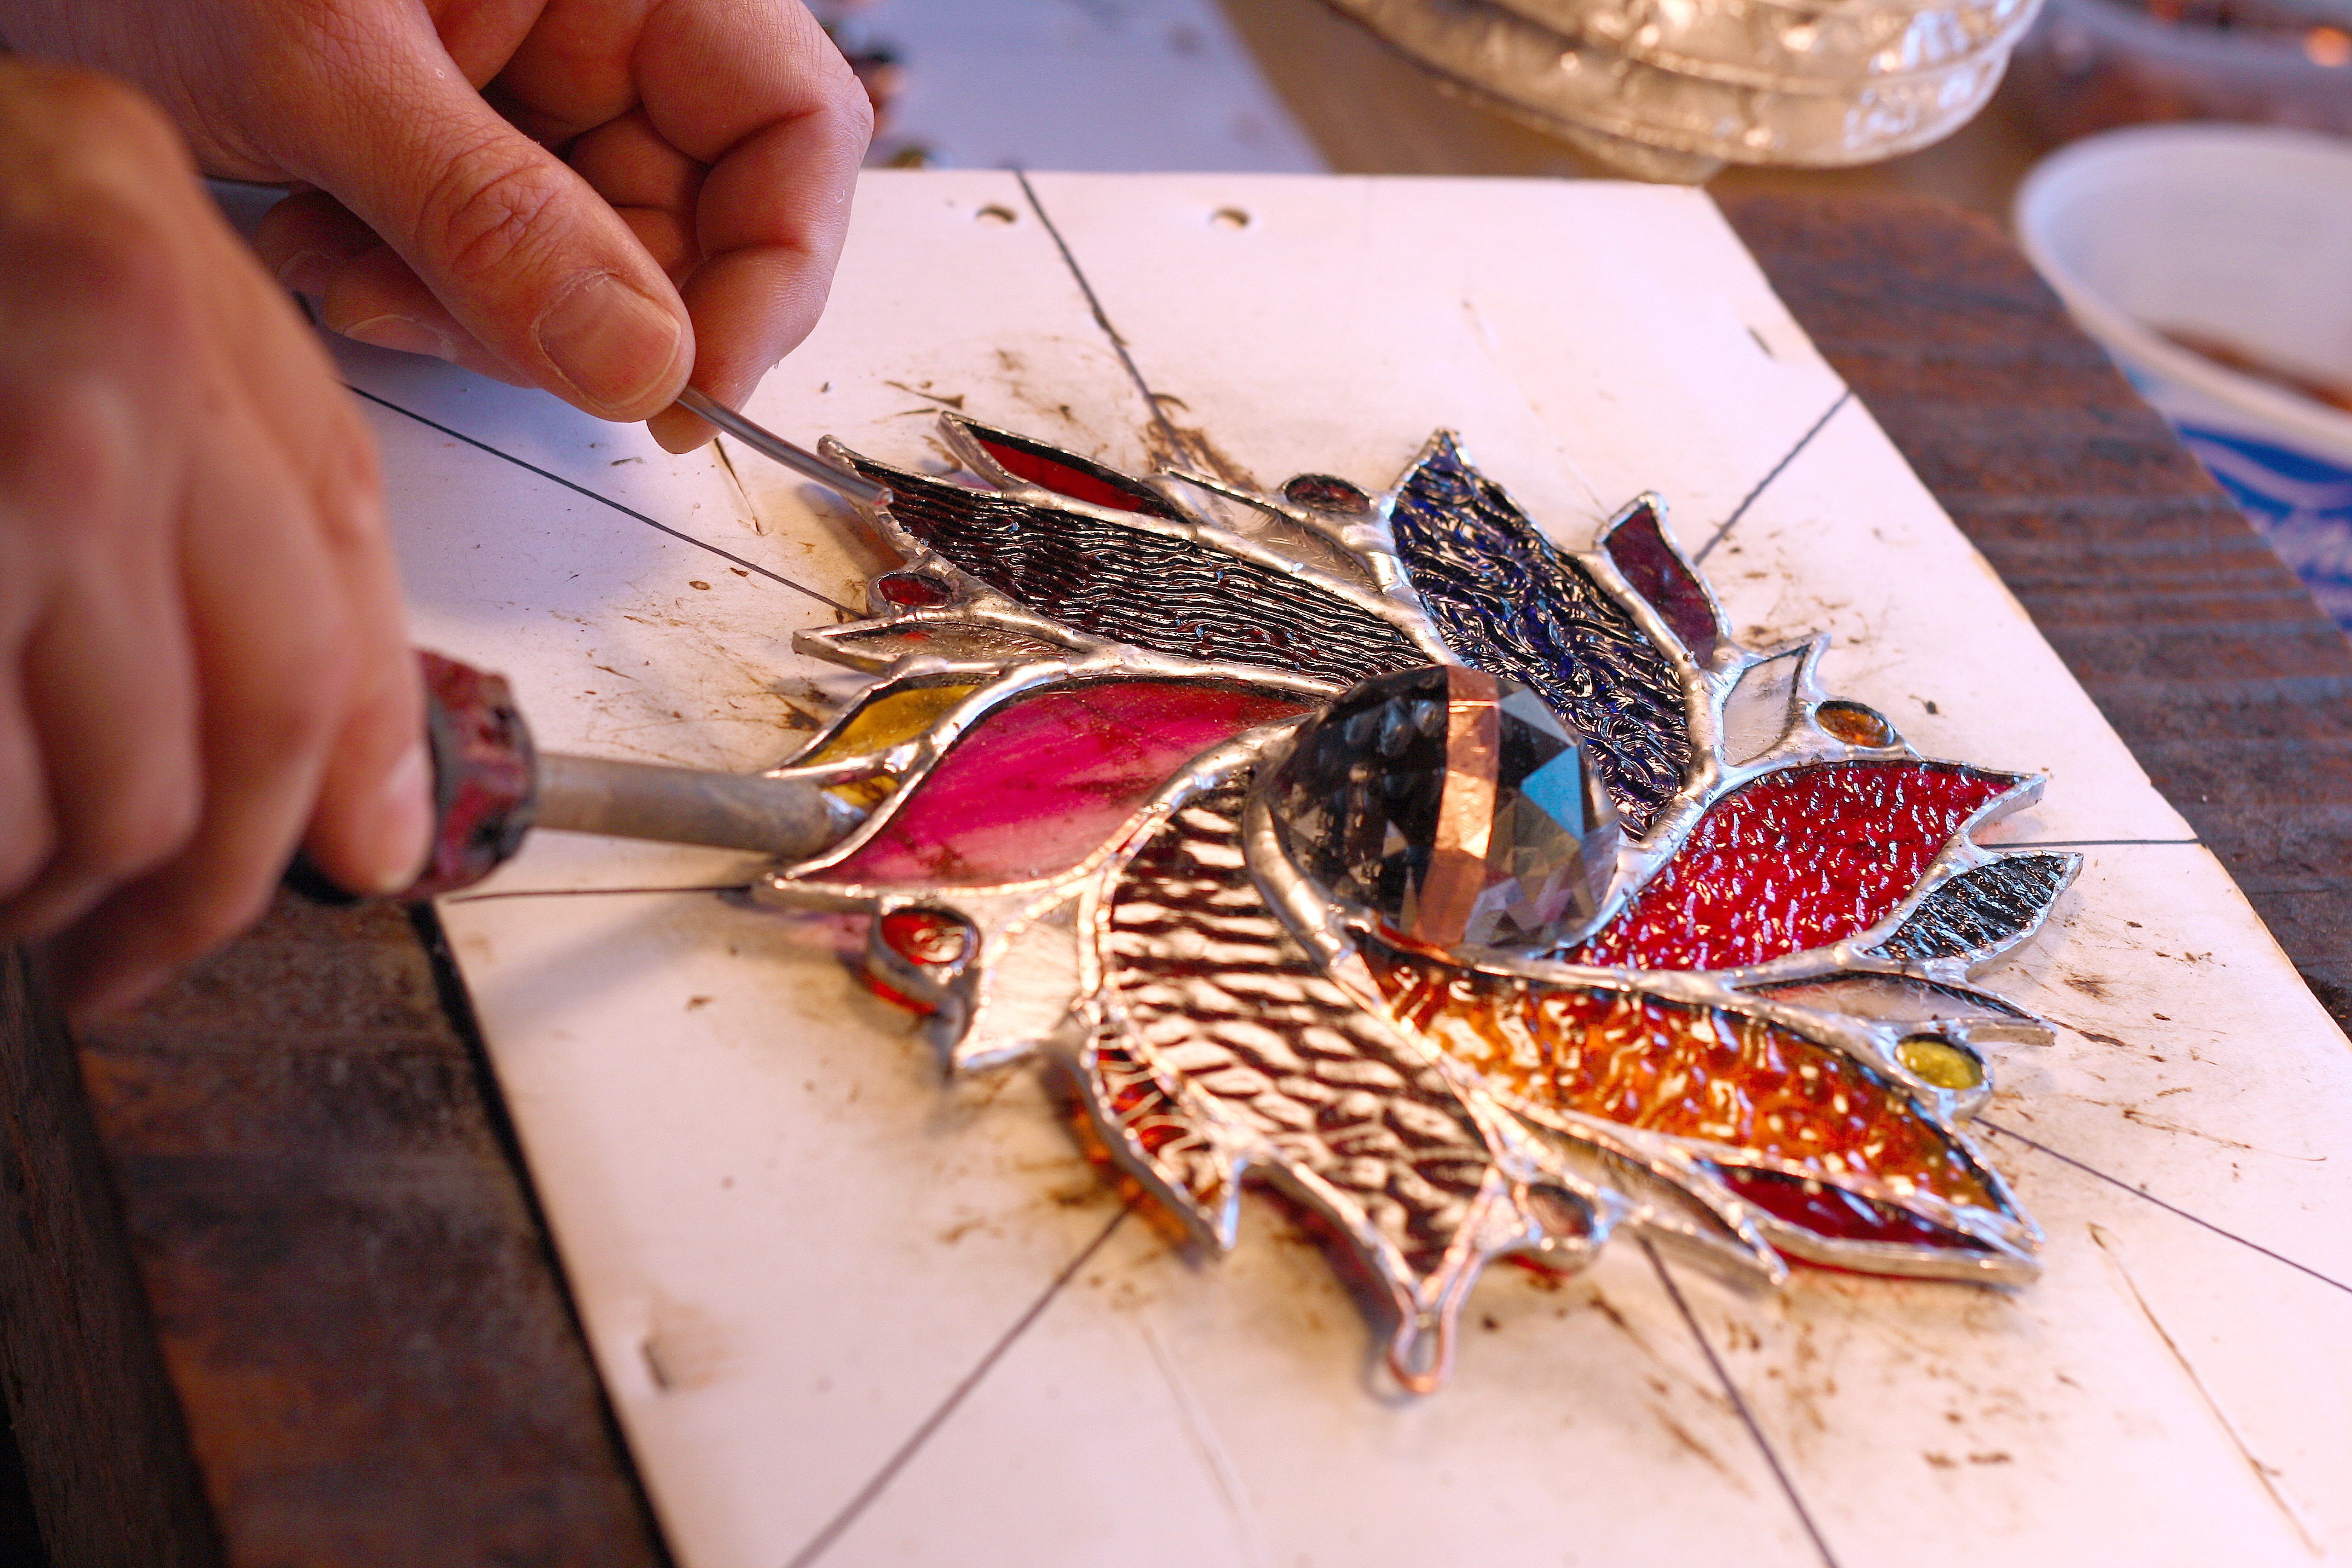
food, color, art